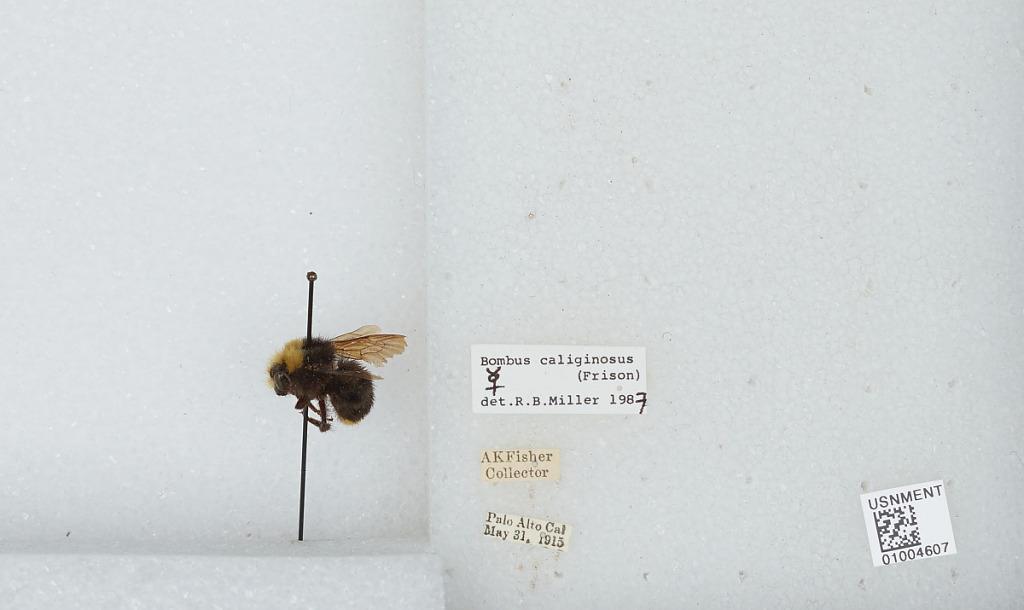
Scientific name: Bombus (Fervidobombus) californicus Smith
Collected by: A. Fisher
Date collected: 1915-5-31
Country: United States
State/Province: California
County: Santa Clara
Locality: Palo Alto
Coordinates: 37.4292, -122.138
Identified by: Miller, R. B.